Malatily Bathhouse

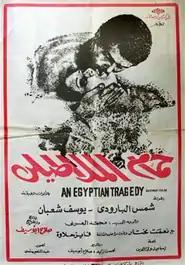
Theatrical release poster

Malaṯily Bathhouse ( "Ĥamam al-Malaṯily") is a 1973 Egyptian film directed by Salah Abu Seif. It stars Shams al-Baroudi and Yusuf Shåban. The film is adapted from a novel by Ismåeel Walieddin. Samar Habib, author of "Female Homosexuality in the Middle East: Histories and Representations", said "that the title of the film can "be easily translated" as "Malatily Bathhouse"." The opening credits of the film have the English title An Egyptian Tragedy. Habib said that it was "strangely translated" into "An Egyptian Tragedy".